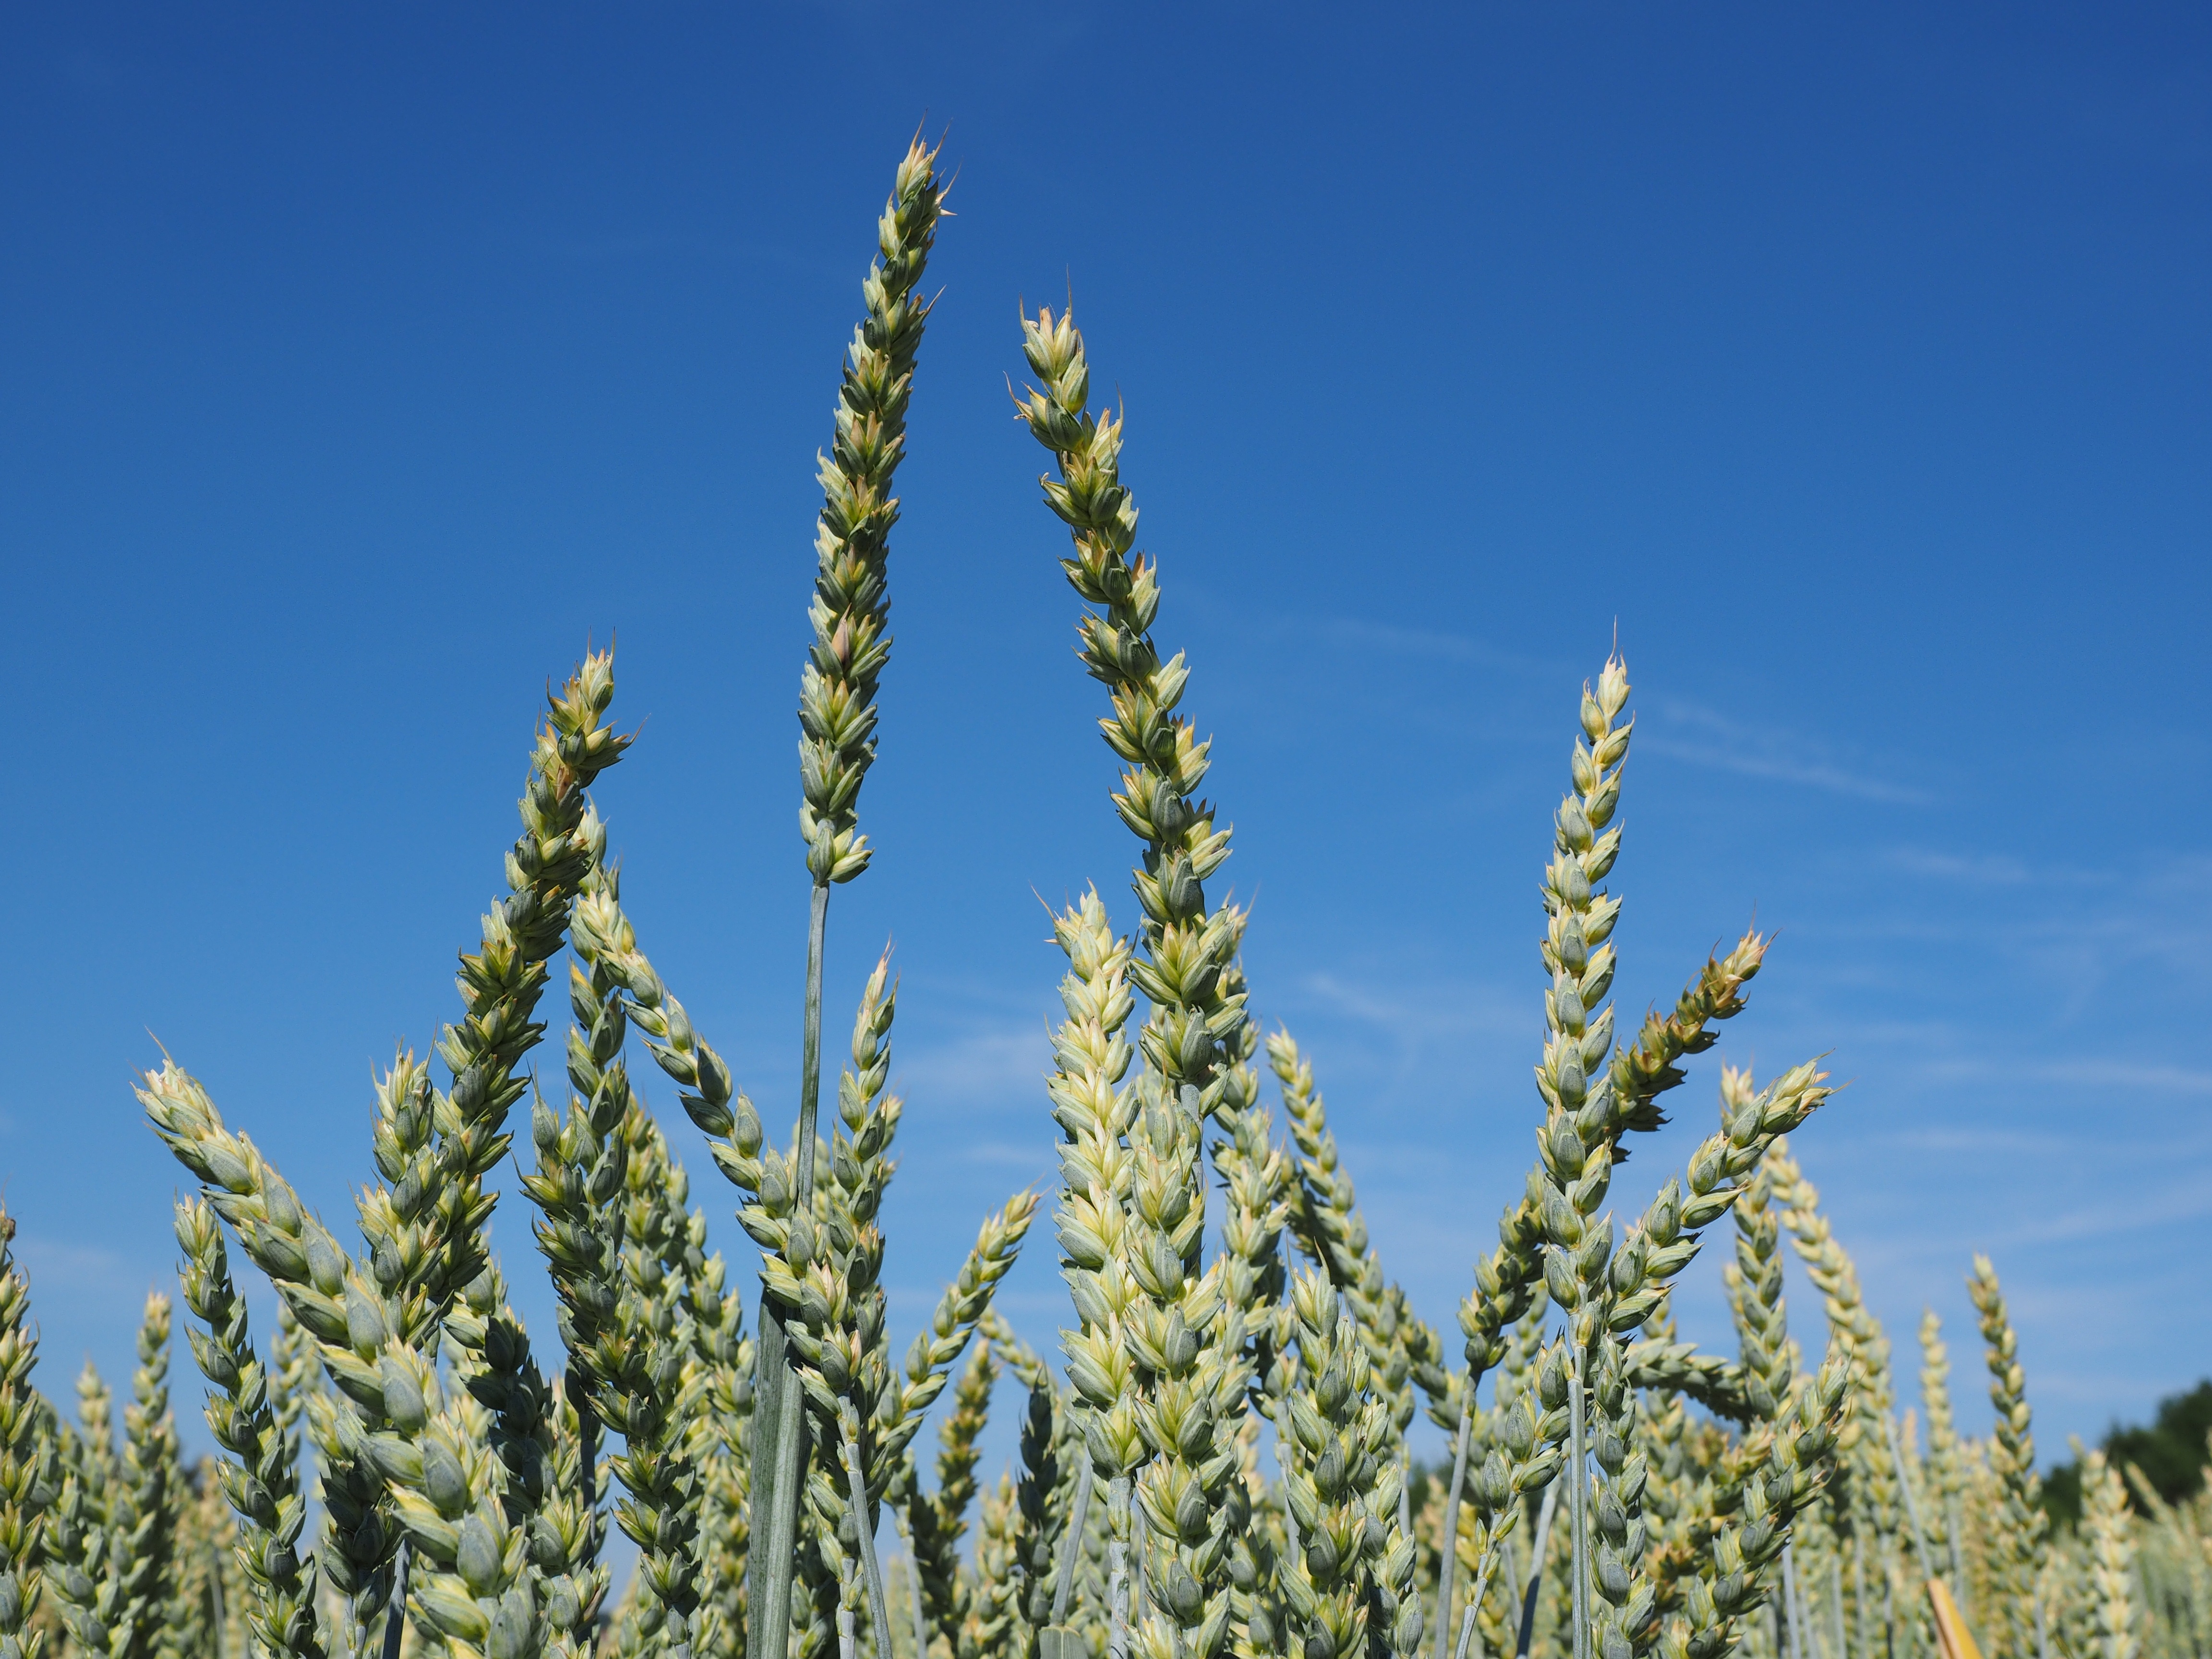
tree, grass, plant, sky, field, wheat, grain, flower, food, crop, ear, agriculture, flora, wheat field, cornfield, cereals, ecosystem, poaceae, licorice, flowering plant, wheat spike, triticum aestivum, grass family, land plant, awnless, genus triticum l, common wheat, bread wheat, seed wheat